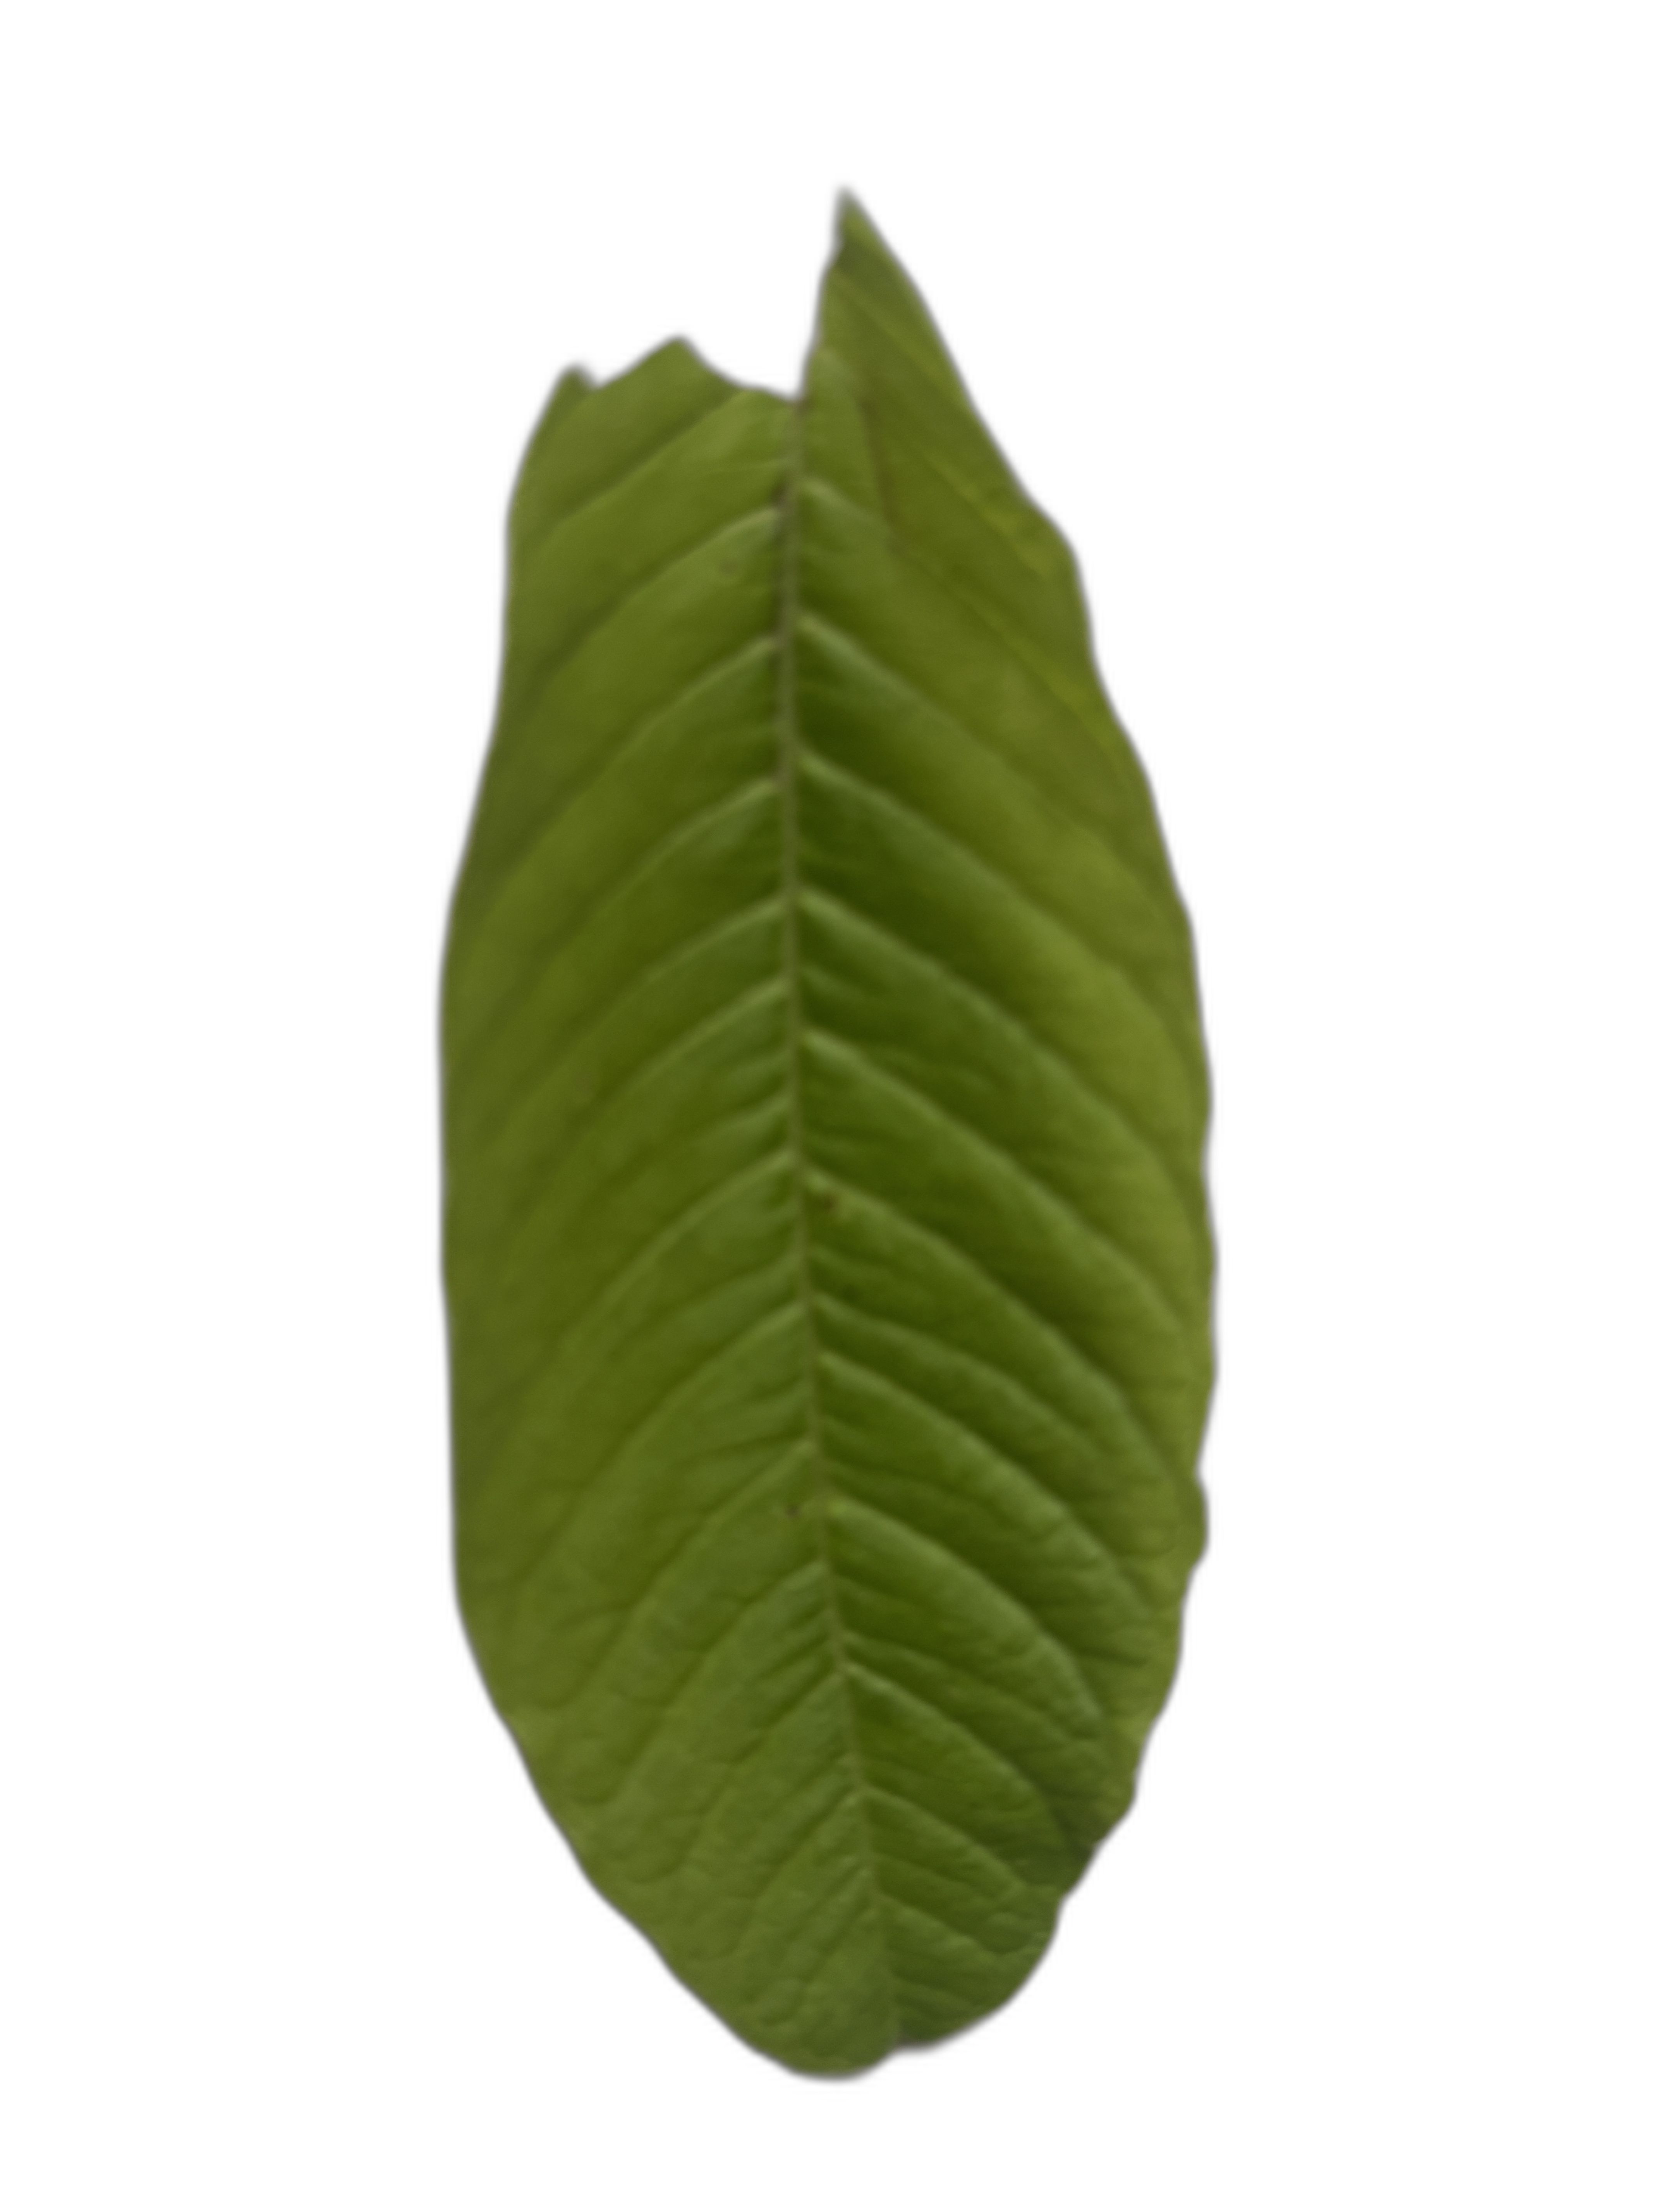
Plant part: leaf
Disease: Healthy